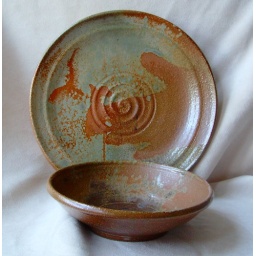
A bird in the hand plate and bowl